Benin Bronzes

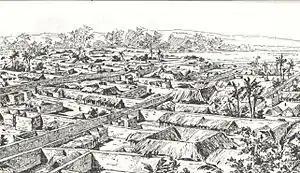
Illustration of Benin City in 1897, drawn by a British official

Some of the dramatic sculptures date to the fourteenth century, but the bulk of the collection dates to the fifteenth and sixteenth centuries. It is believed that two "Golden Ages" in Benin metal workmanship occurred during the reigns of Esigie ( 1550) and of Eresoyen (1735–1750), when their workmanship achieved its highest quality.